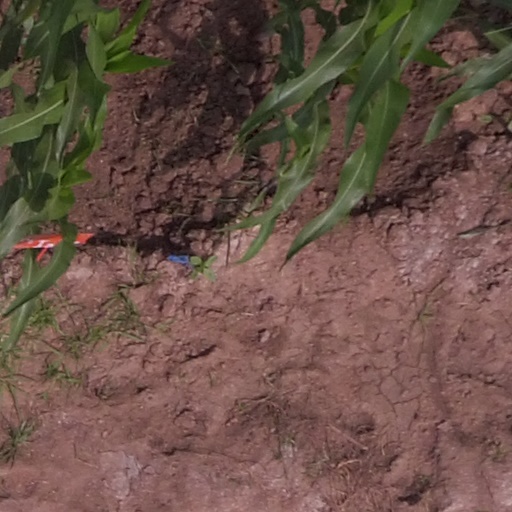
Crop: maize; corn